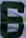
Number: 6